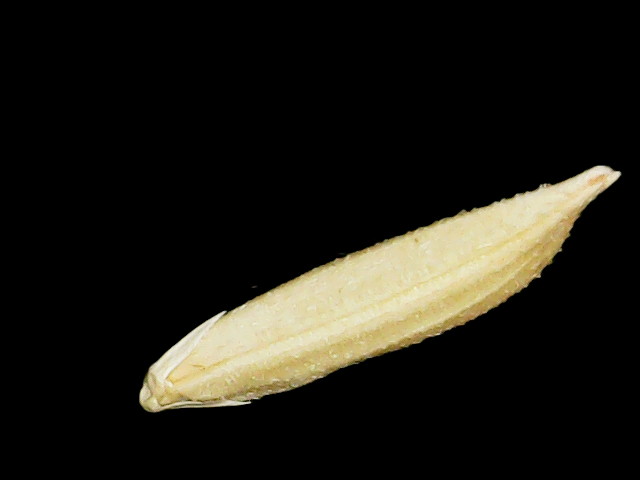
Rice variety: Binadhan25